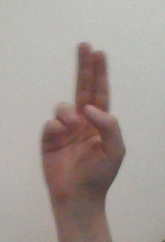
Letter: taa